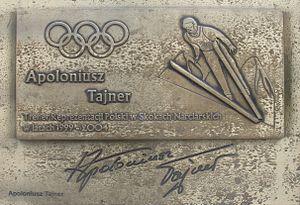
Apoloniusz Leopold Tajner est un ancien combiné polonais, ancien entraîneur de l'équipe polonaise de saut à ski et actuel président de la Fédération polonaise de ski. Son fils, Tomisław Tajner, est sauteur à ski, et son père, Leopold Tajner, était un sportif célèbre en Pologne.